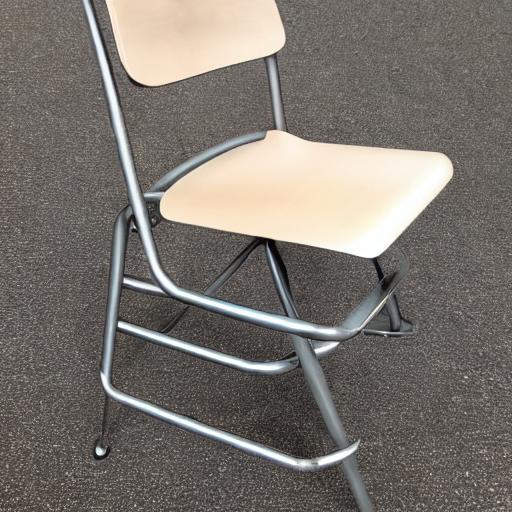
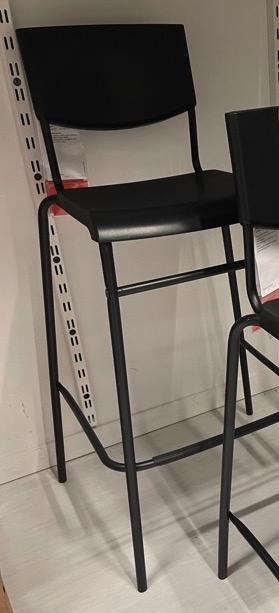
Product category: stool
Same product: no